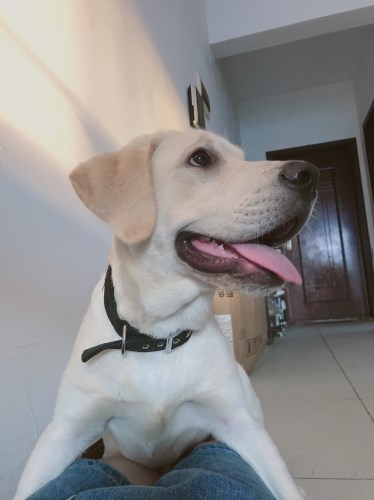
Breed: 3580-n000122-Labrador_retriever